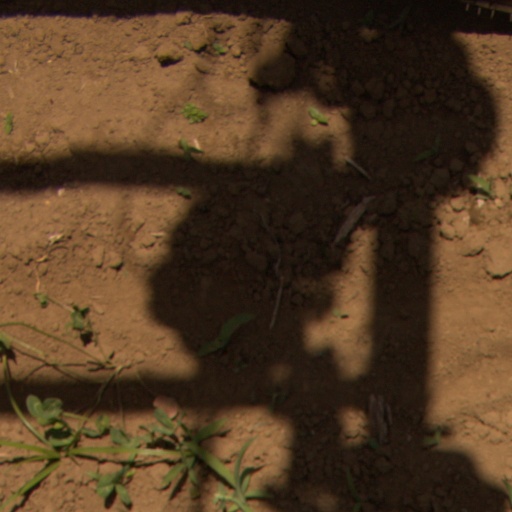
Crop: Jerusalem artichoke